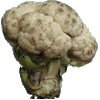
Label: cauliflower